Joshua Walmsley

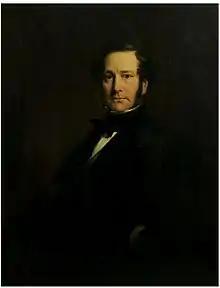
A portrait of Walmsley

Sir Joshua Walmsley (1794–1871) was an English businessman and Liberal Party politician.